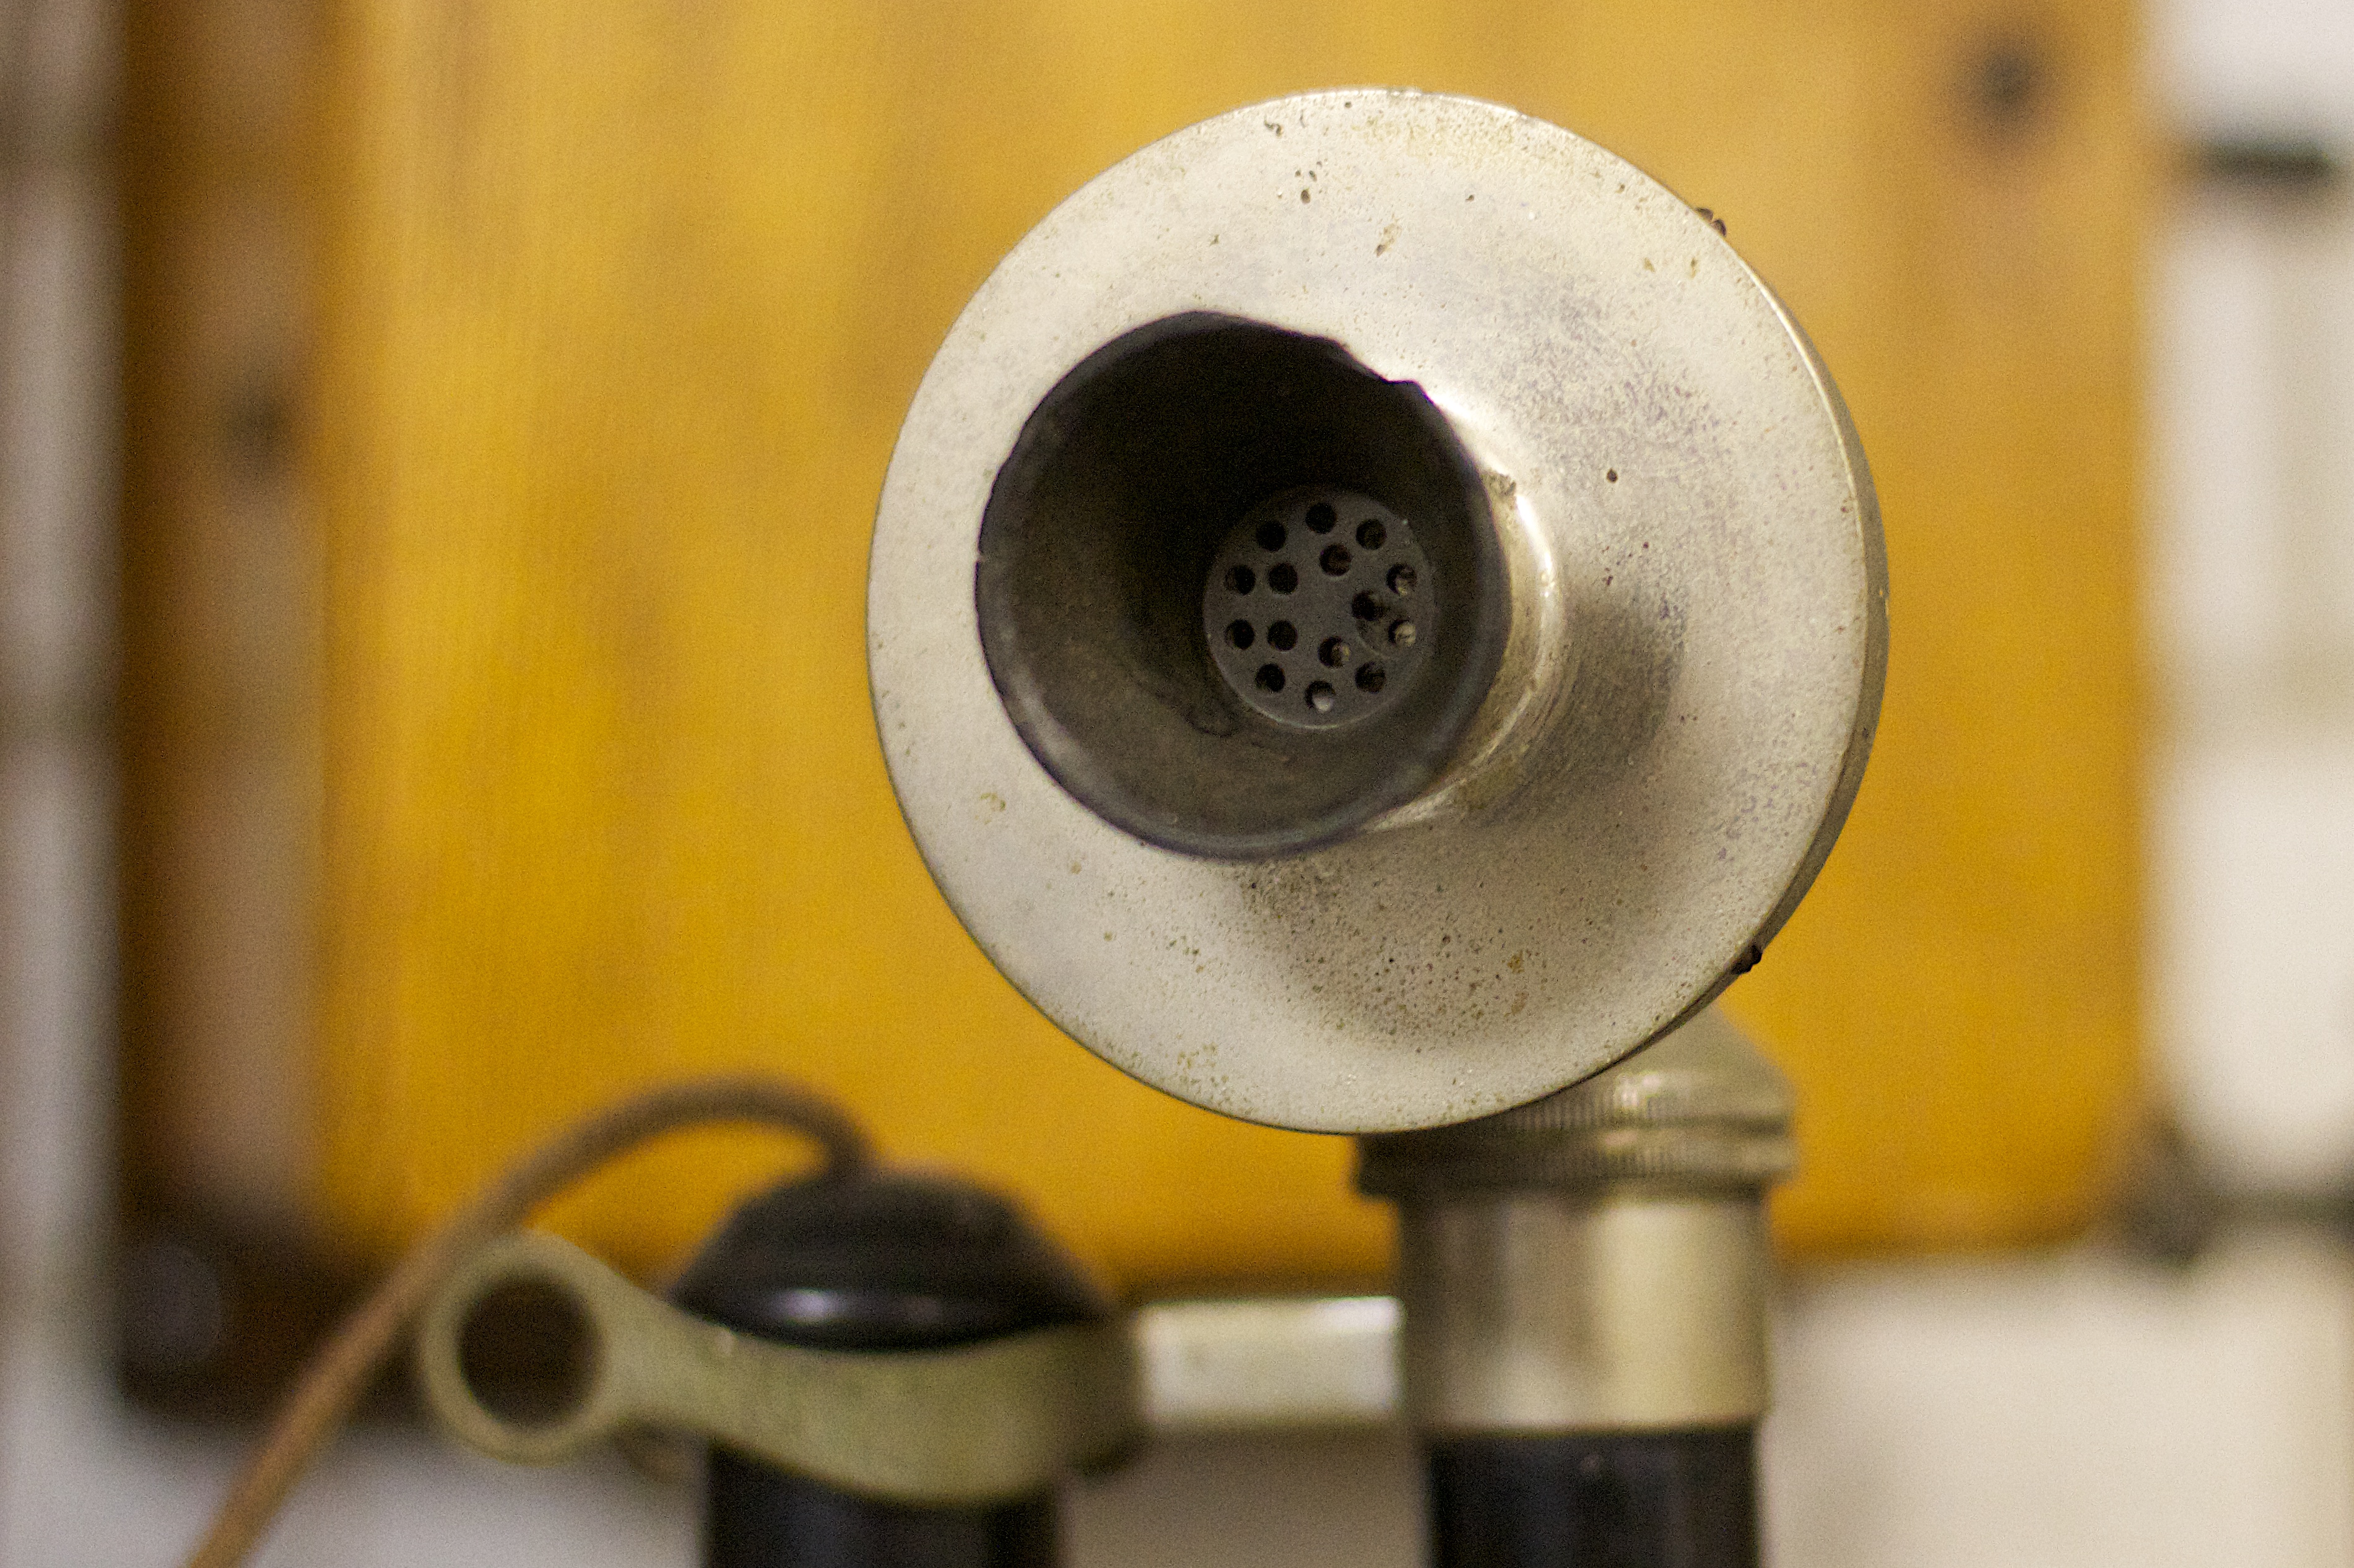
wheel, phone, telephone, machine, yellow, product